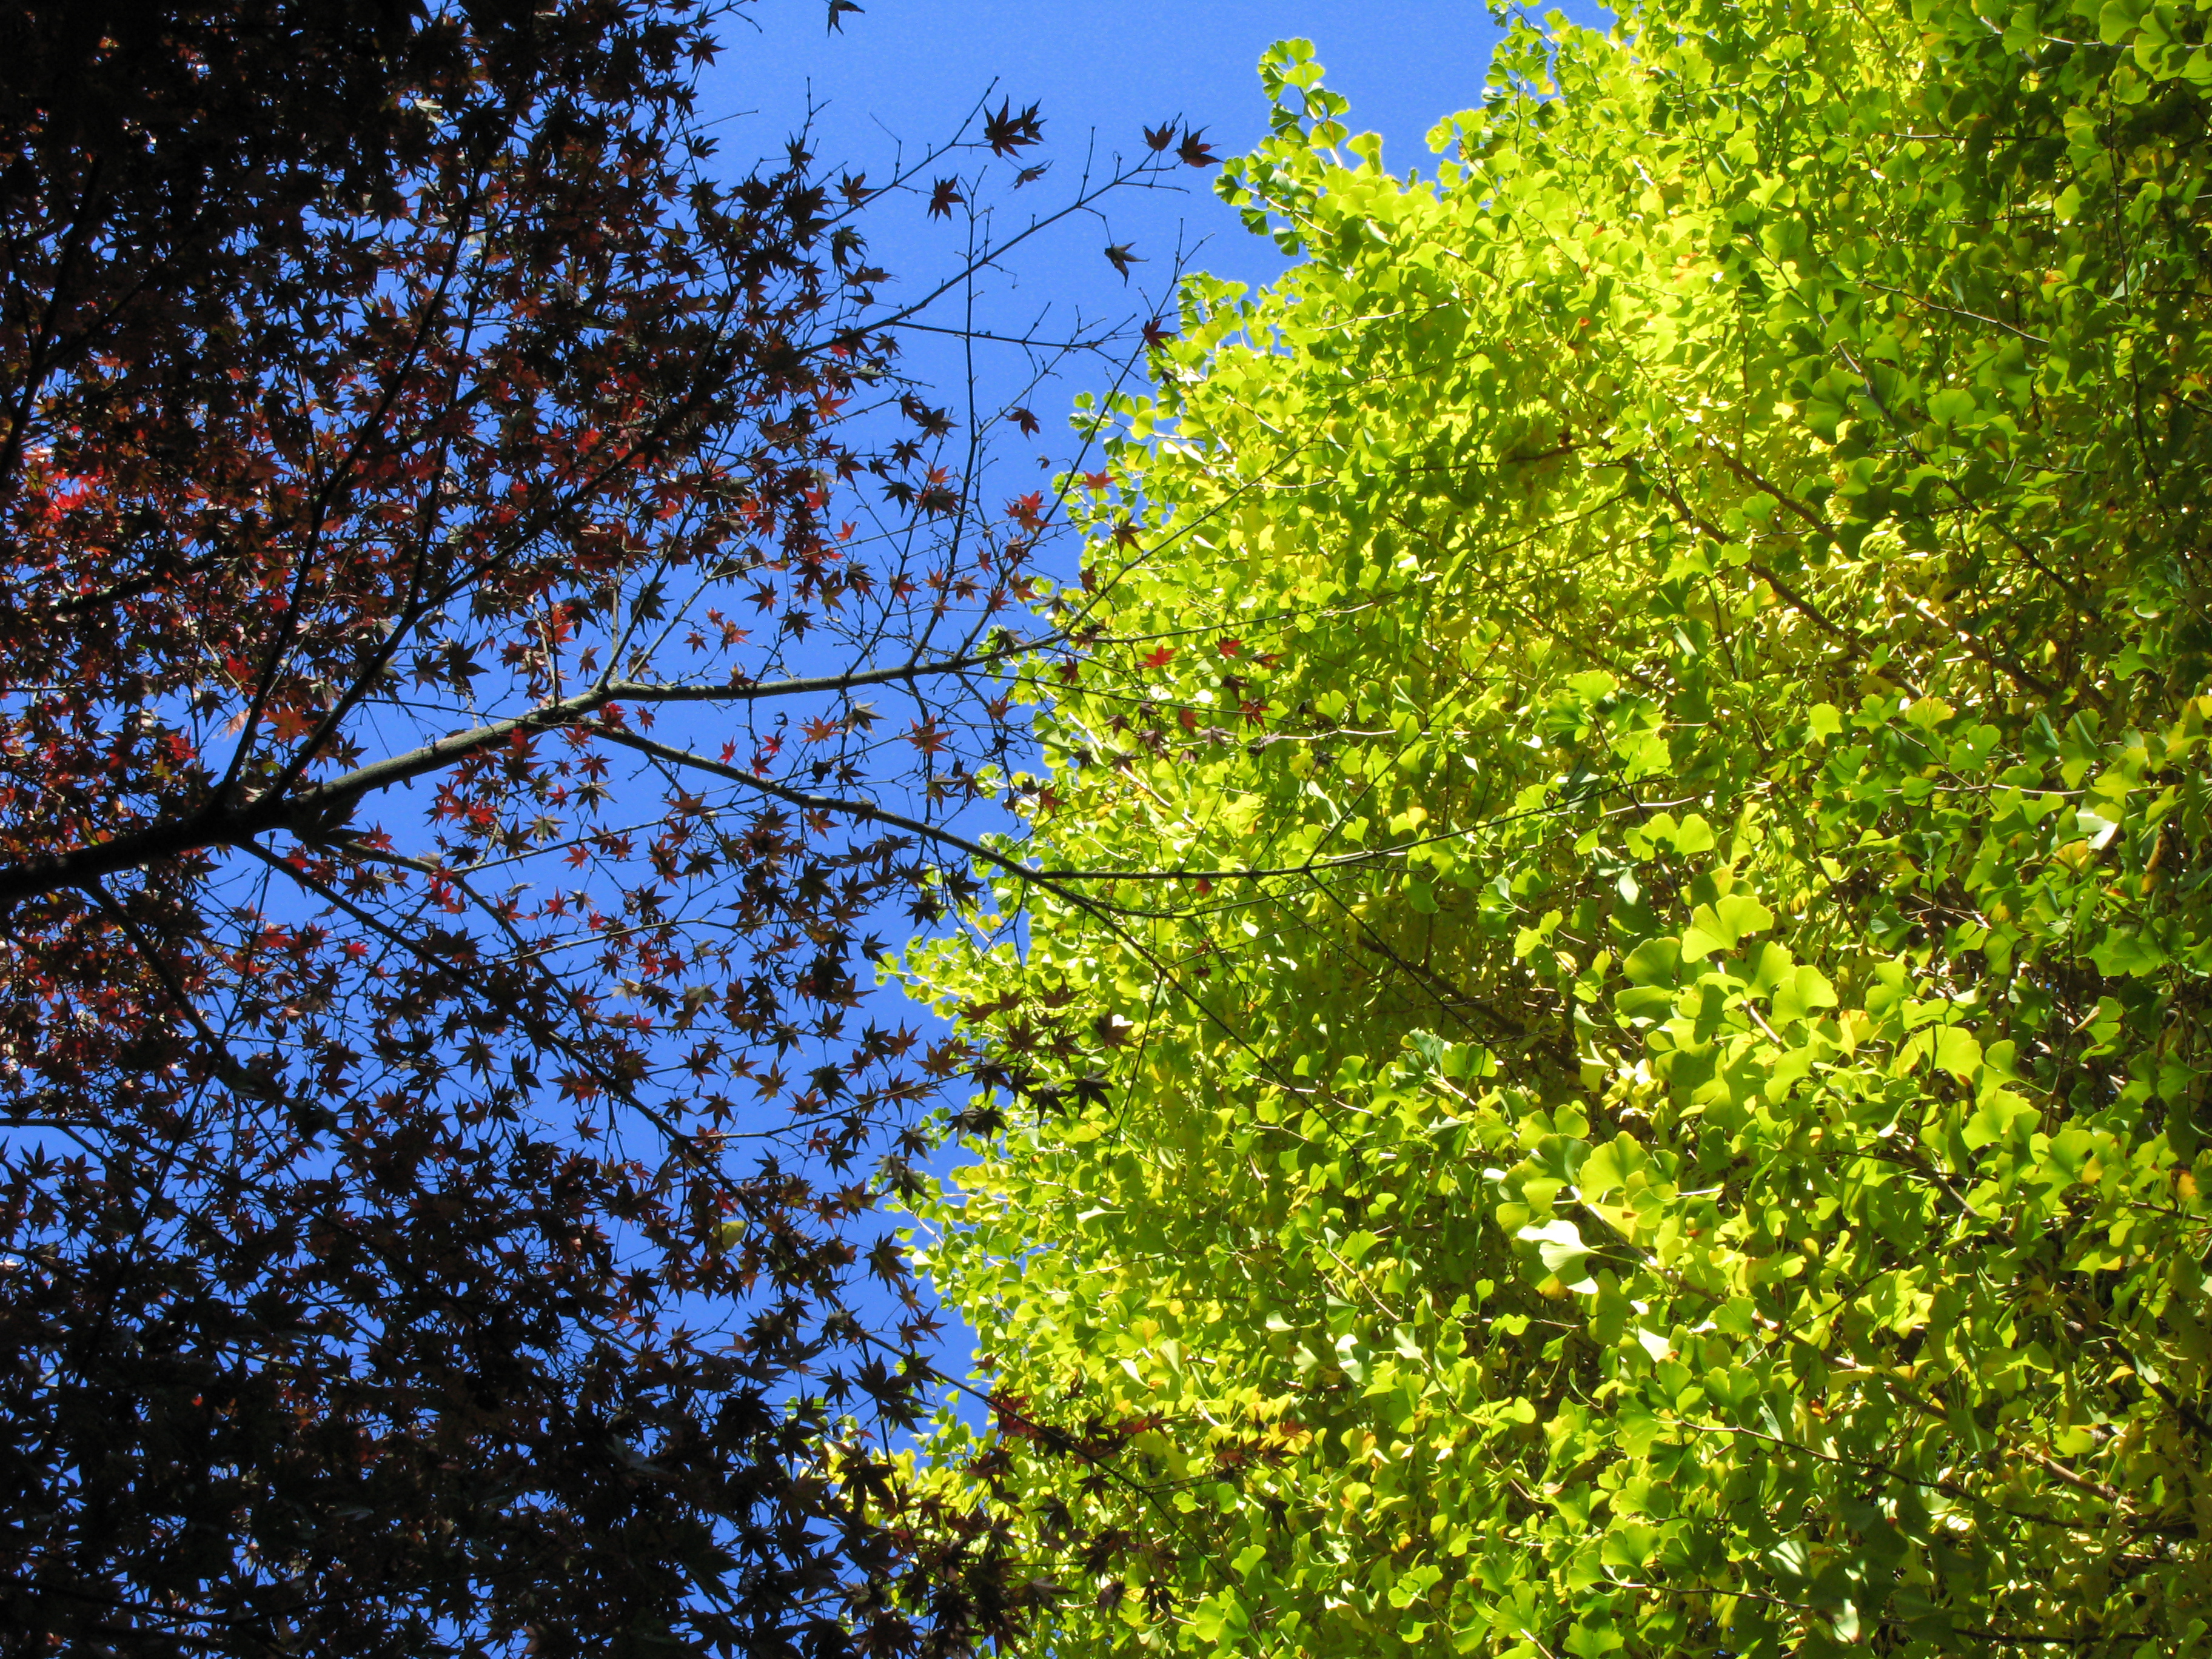
tree, nature, forest, branch, blossom, plant, meadow, sunlight, leaf, flower, green, high, autumn, flora, season, leaves, shrub, deciduous, hires, woodland, ecosystem, hi, res, resolution, hondoji, g7, flowering plant, woody plant, land plant